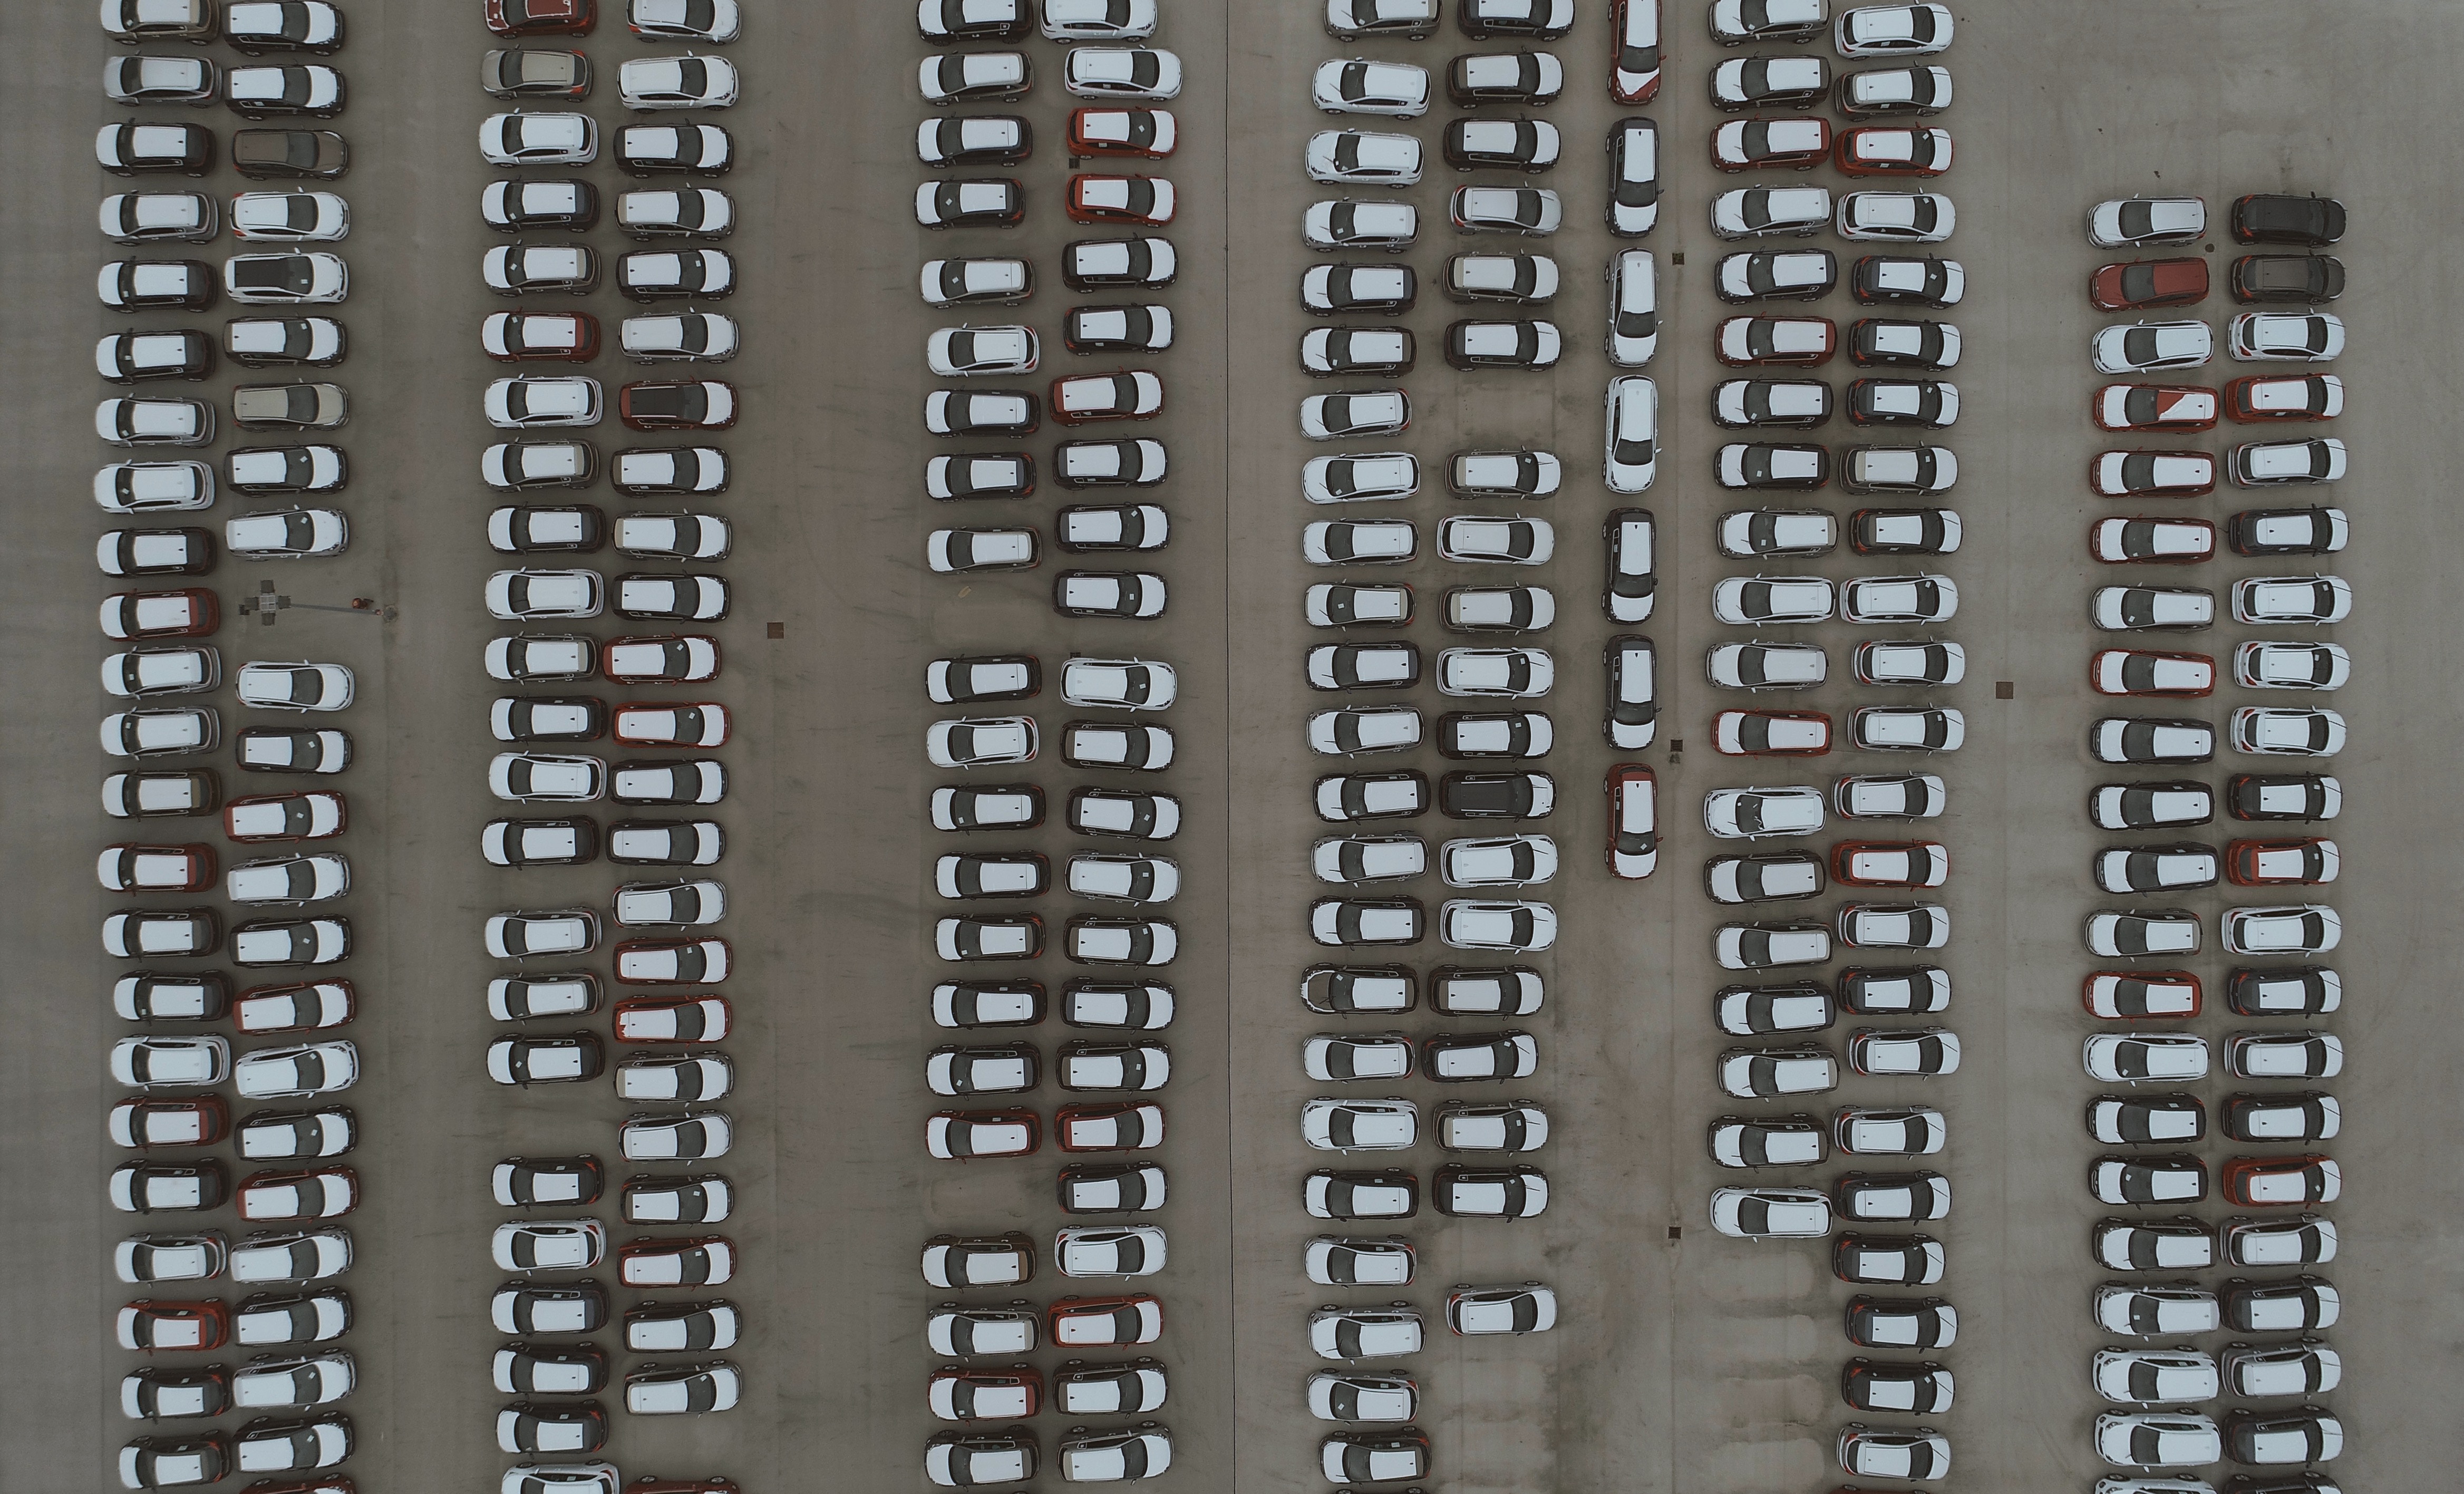
building, pattern, metal, font, cool image, cool photo